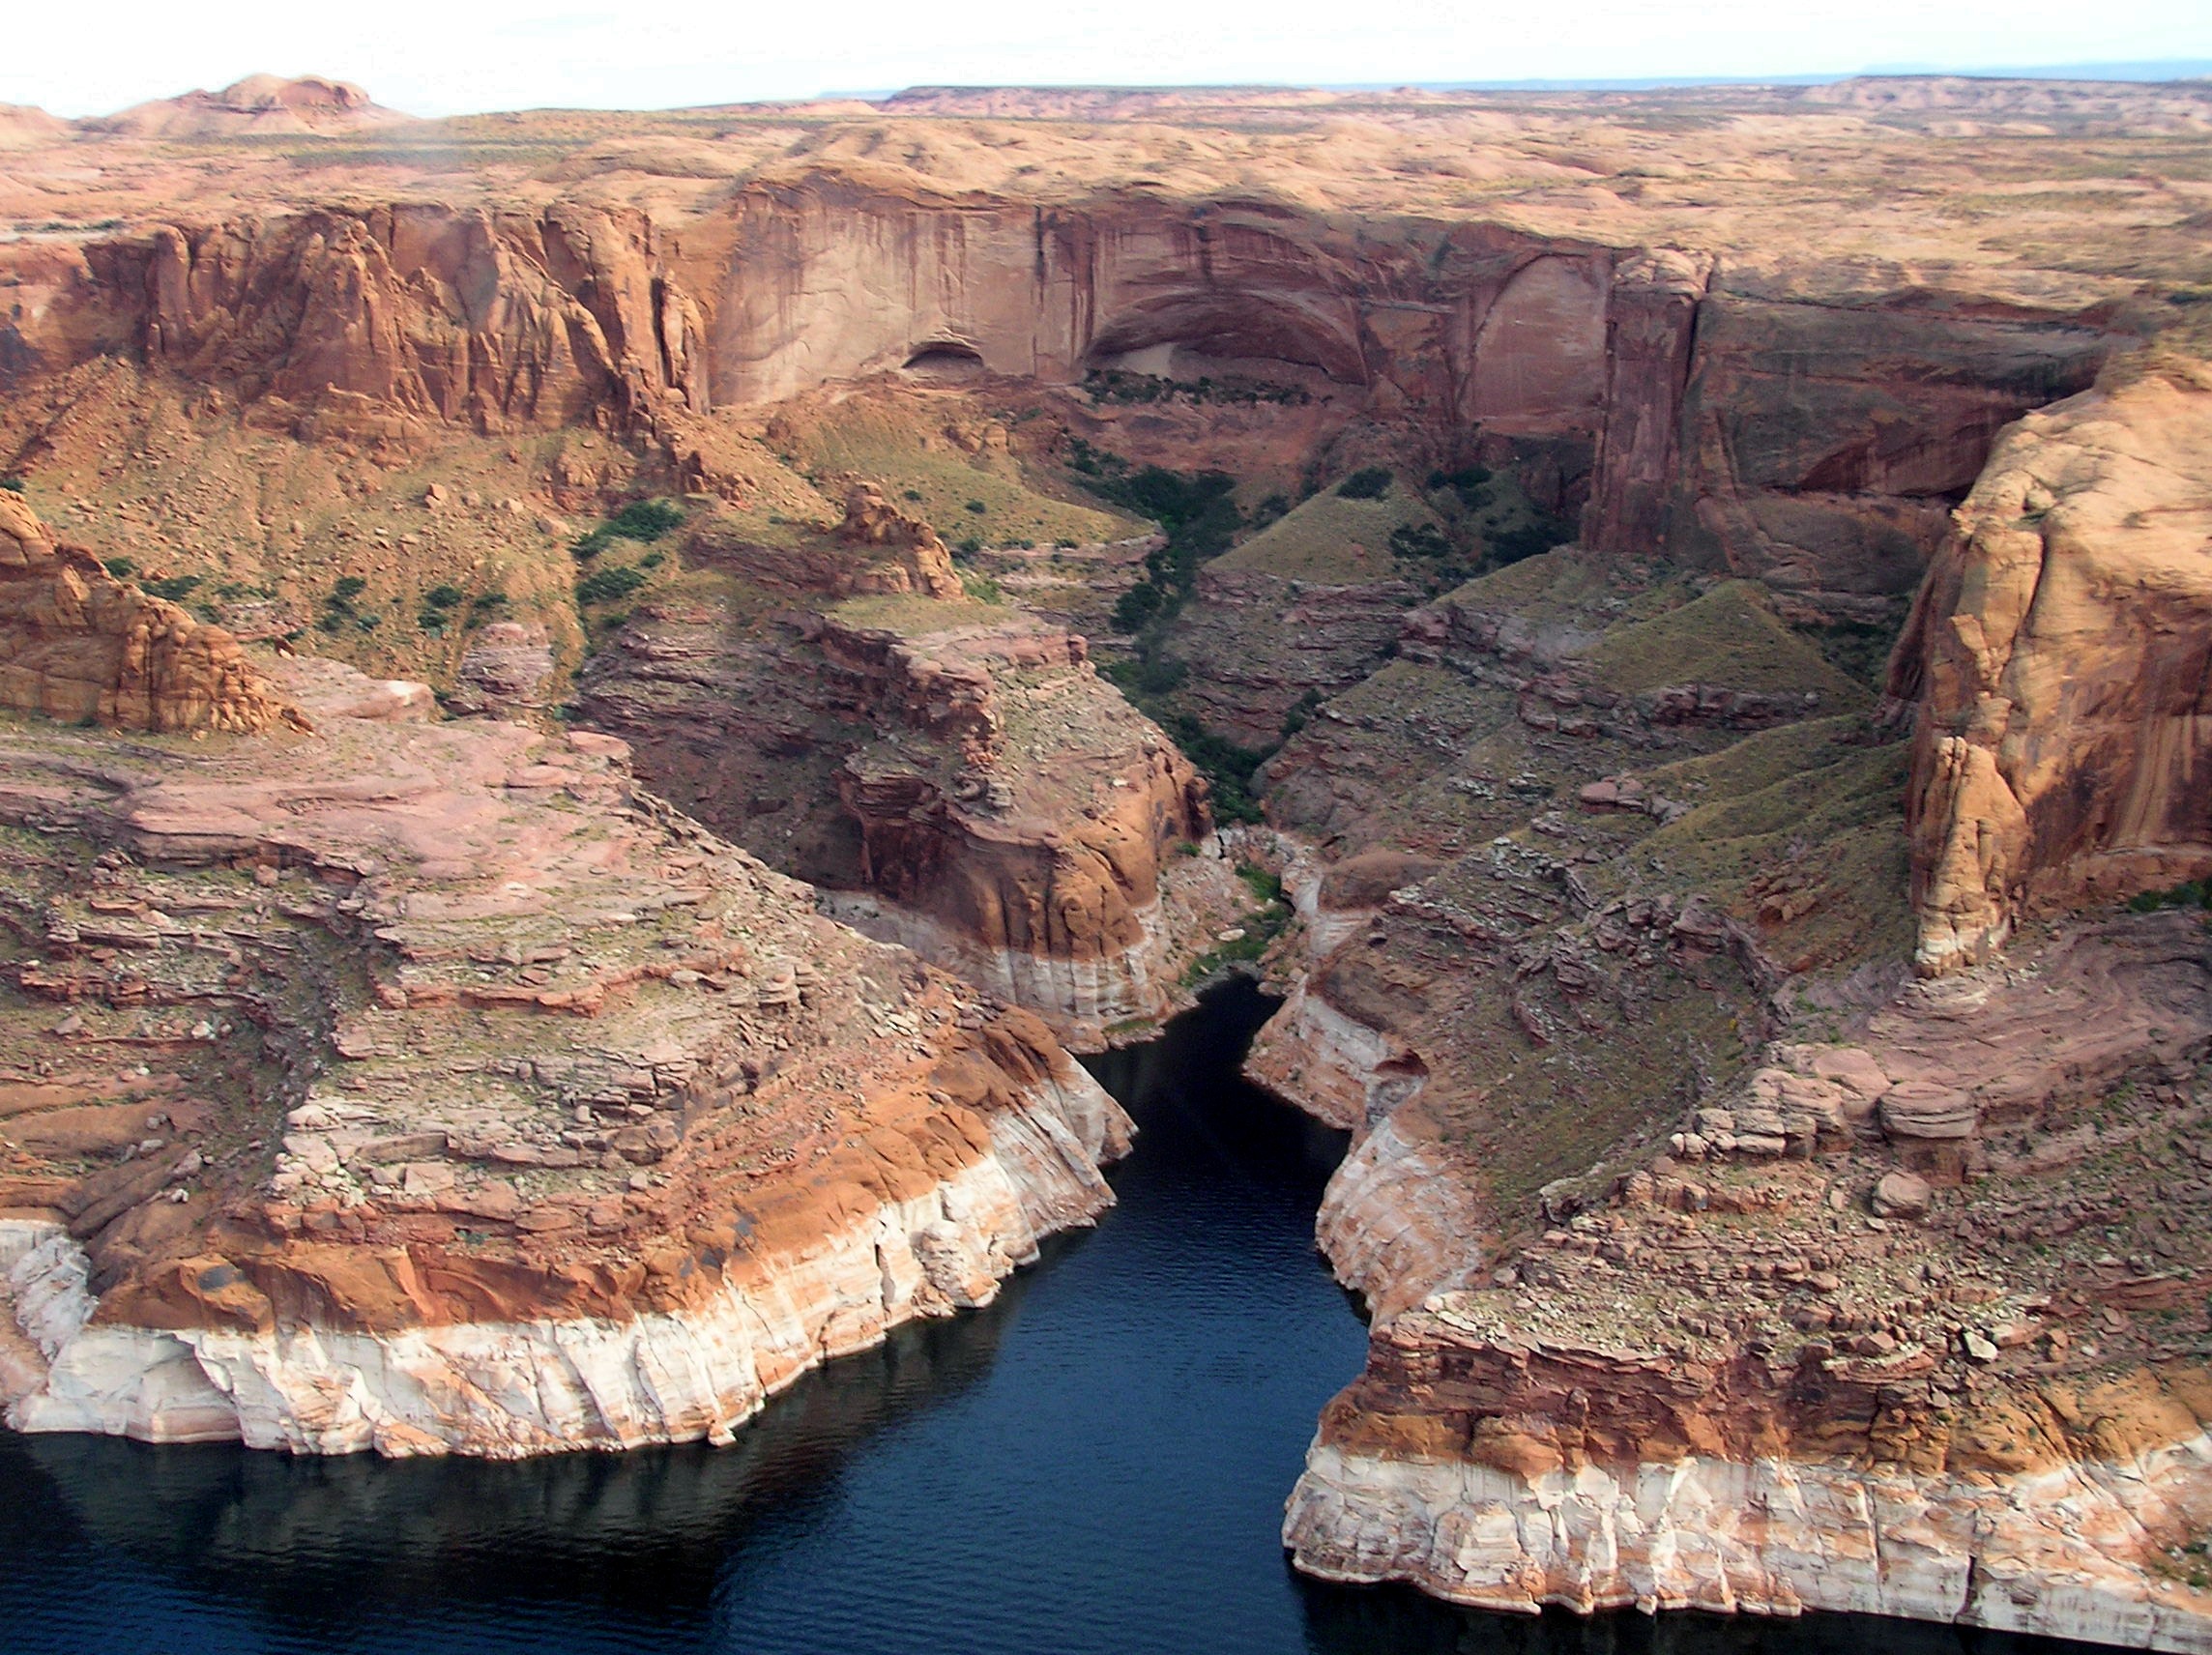
landscape, water, nature, rock, river, formation, cliff, scenic, rocky, canyon, terrain, outside, geology, mountains, utah, badlands, wadi, landform, glen canyon, geographical feature